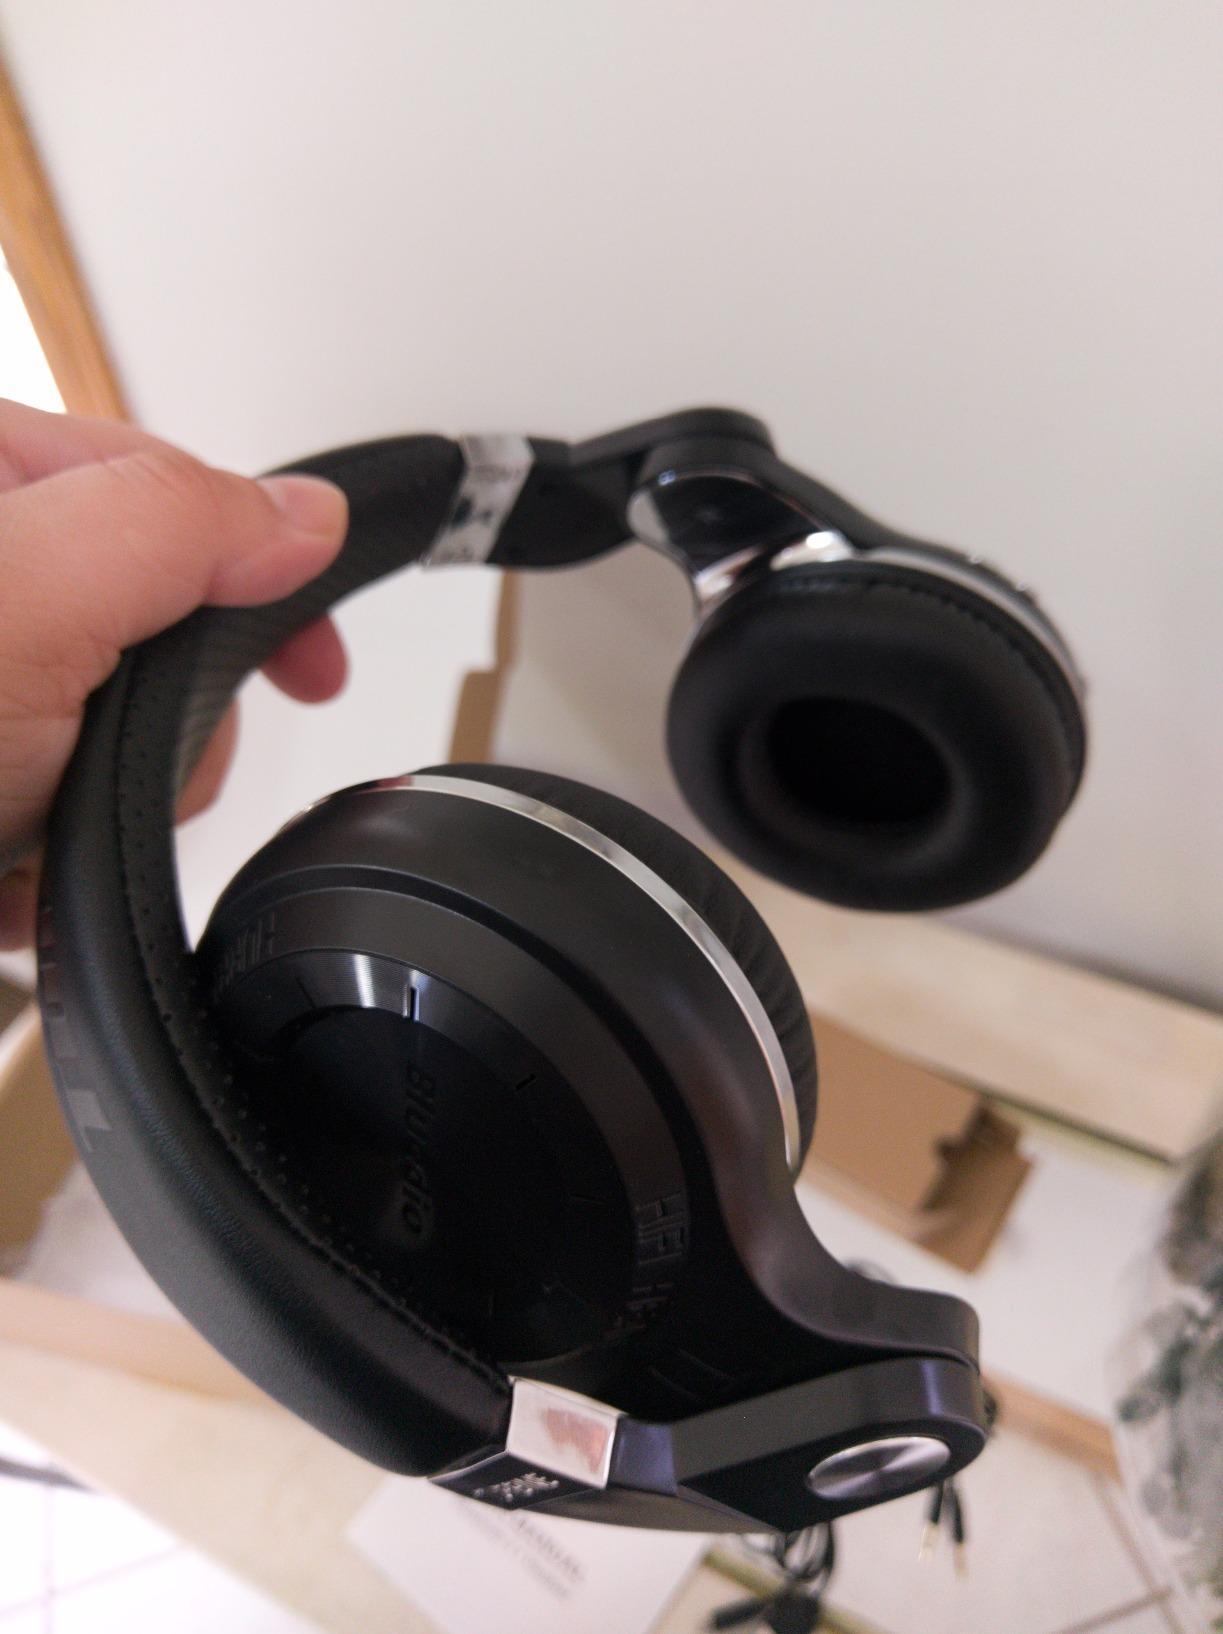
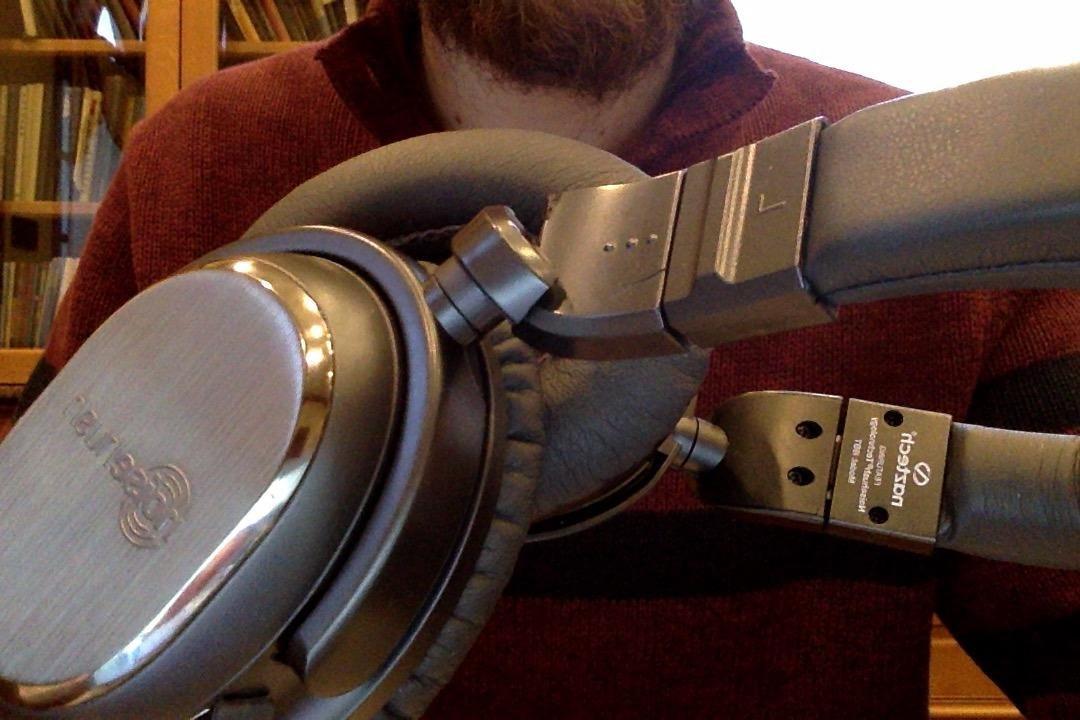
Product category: headphones
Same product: no